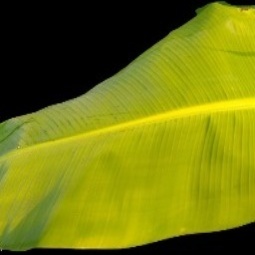
Label: Sulphur